Adventure Galley

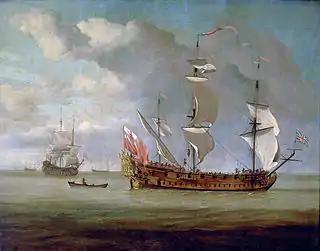
The "Charles Galley", a contemporary vessel of a comparable design to "Adventure Galley"

The vessel was purchased for £8,000 (£ today) in August 1696. She had been launched on 4 December 1695 from Captain William Castle's dockyard in Deptford on the outskirts of London. Her design combined sails and oars, an unusual combination for warships at that time, that incorporated three ship-rigged masts and two banks of oars. This allowed her to make under full sail and under oar. Although rowing was slow it enabled the ship to manoeuvre against the wind, or in calm conditions where other vessels that relied on sails alone could not make any progress. A number of British warships had been built to similar designs following the lessons learned from the wars against the Barbary pirates of North Africa, whose galleys had proved formidable opponents, and trading companies such as the East India Company (EIC) also built oared frigates. Castle's yard, where "Adventure Galley" was built, was one of the largest private shipyards in England and was a supplier of vessels to the EIC.